James Watt International Gold Medal

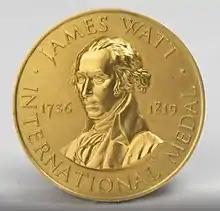
The James Watt International Gold Medal of the IMechE

The James Watt International Gold Medal is awarded by the British to an outstanding mechanical engineer.